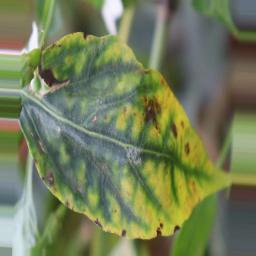
Label: nutritional